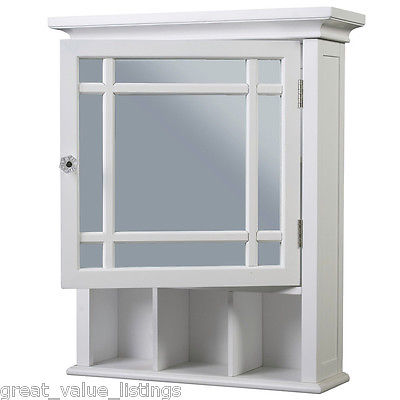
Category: cabinet